Eye on the Hog

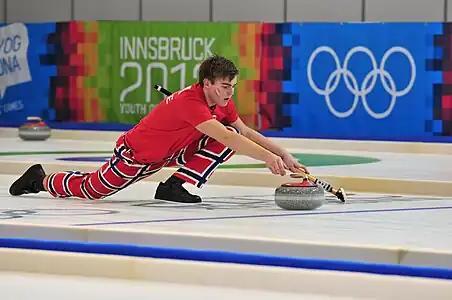
A curler releasing the stone just inches before it reaches the hog line. The "Eye on the Hog" can be identified by its tell-tale silver-coloured handle.

The Eye on the Hog is used in curling to electronically detect hog line violations. Commonly referred to as "sensor handles", it is based on a patent filed by University of Saskatchewan that was further developed by Startco Engineering, a company that was later acquired by Littelfuse.